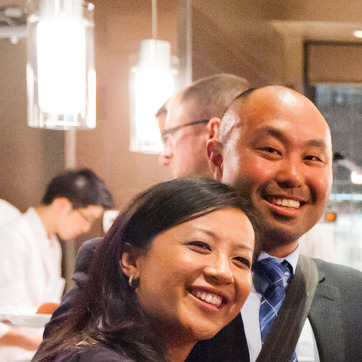
Material: hair